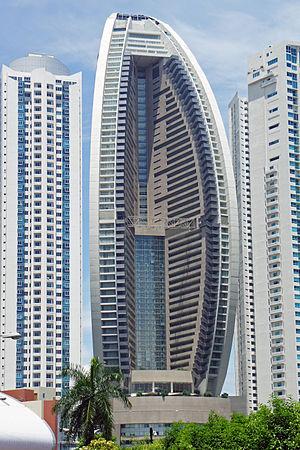
Depuis la construction de la Torre Del Mar en 1986, plus de 250 gratte-ciel ont été construits à Panama du fait du développement très rapide de l'économie locale. Panama est la ville d'Amérique latine qui comprend le plus de gratte-ciel après Sao Paulo mais devant Mexico et Buenos Aires. Il s'y construit depuis 2009, en moyenne une douzaine de nouveaux gratte-ciel chaque année.